Good Economics for Hard Times

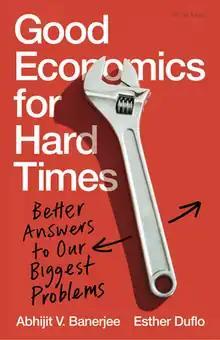
First edition cover (UK/India)

Good Economics for Hard Times: Better Answers to Our Biggest Problems is a 2019 nonfiction book by Abhijit V. Banerjee and Esther Duflo, both professors of economics at MIT. It was published on November 12, 2019 by PublicAffairs (US), Juggernaut Books (India), and Allen Lane (UK). The book draws from recent developments in economics research to argue solutions to the issues facing modern economies and societies around the world, including slowing economic growth, immigration, income inequality, climate change, globalization and technological unemployment. It is their second collaborative book since the publication of their book "Poor Economics: A Radical Rethinking of the Way to Fight Global Poverty" (2011) and their first since becoming a married couple in 2015. The book's publication comes a month after Banerjee and Duflo were jointly awarded the Nobel Prize in Economics, shared with Harvard University professor Michael Kremer.